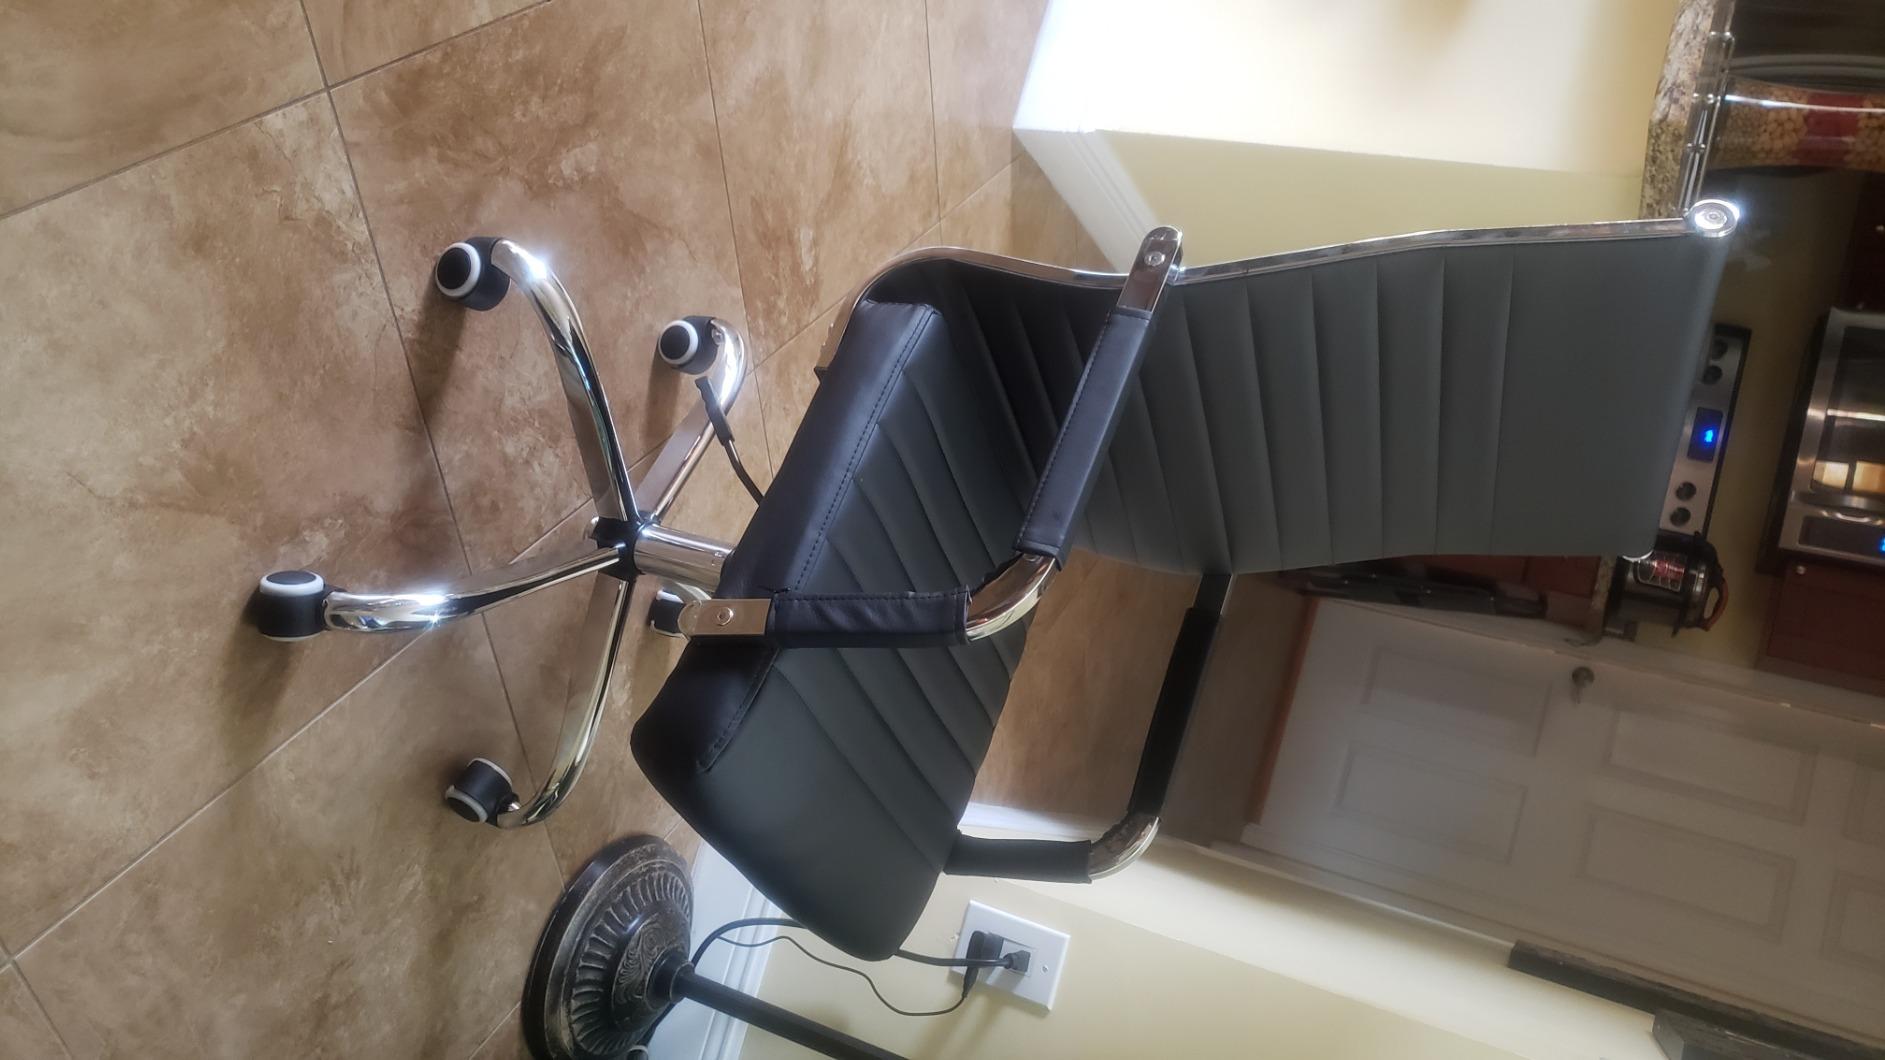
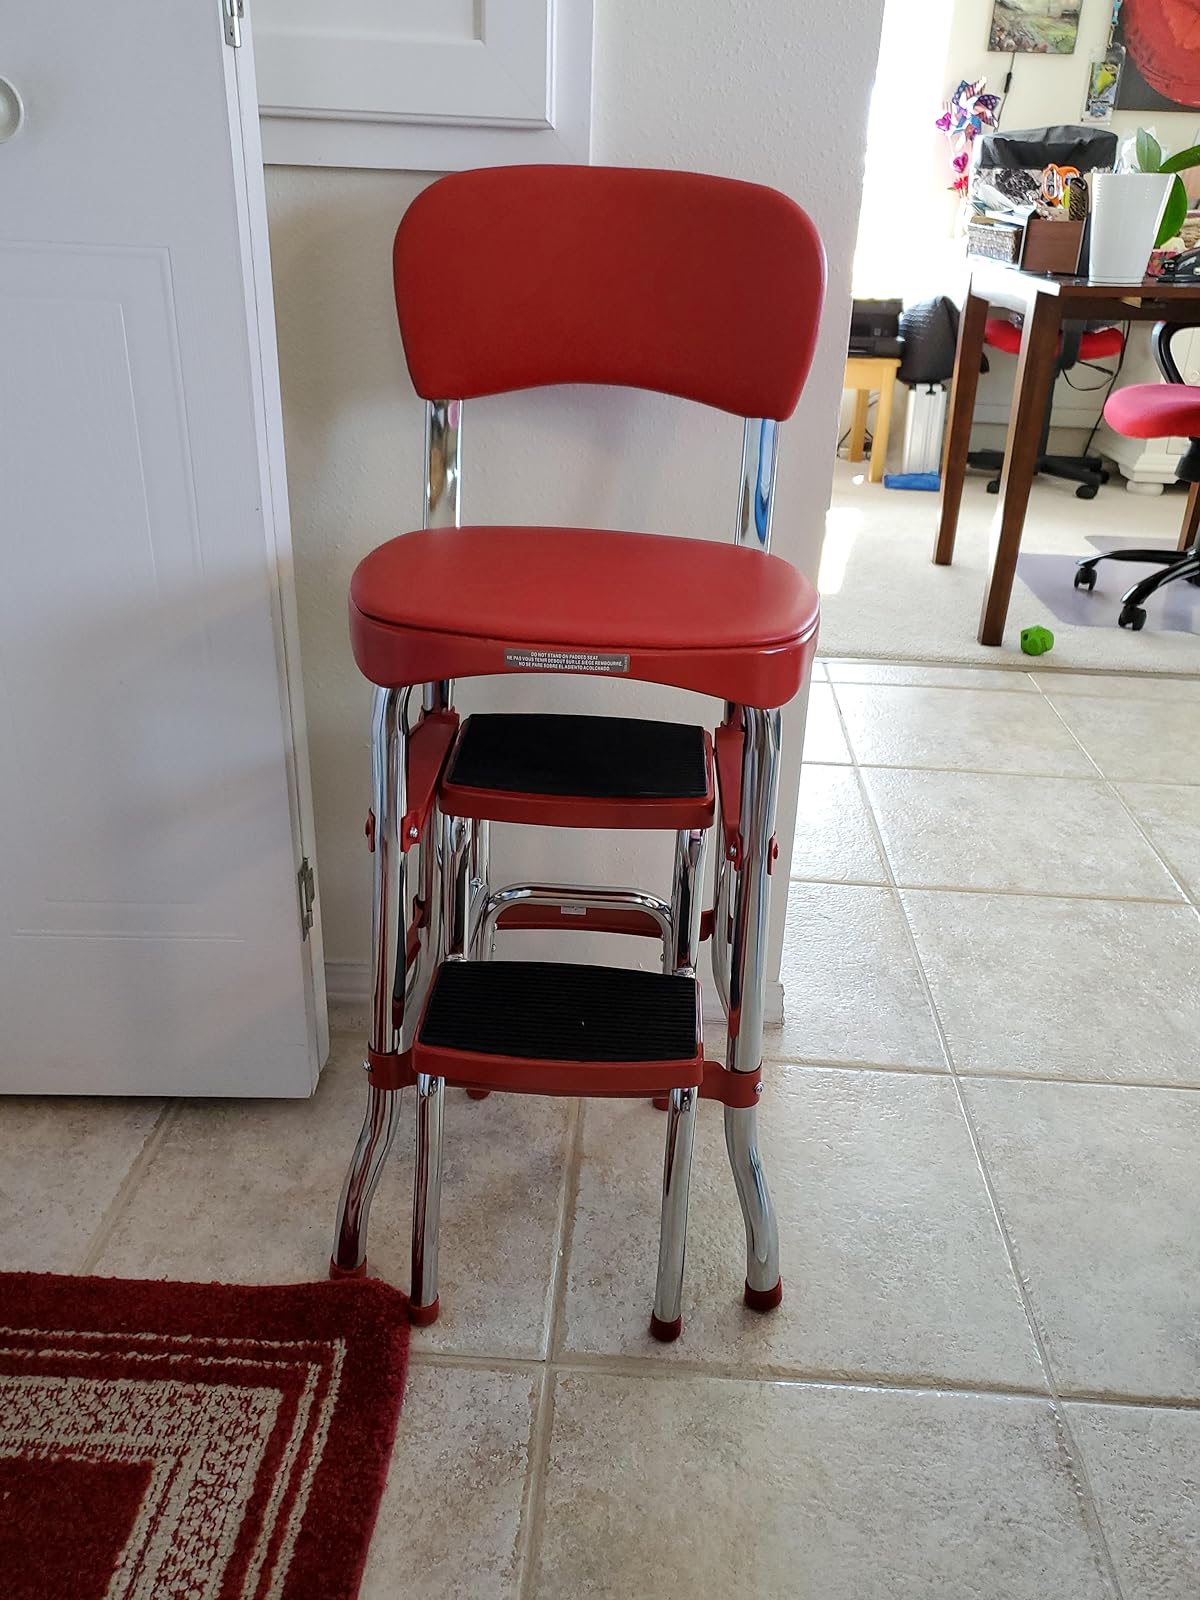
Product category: items_chair
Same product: no